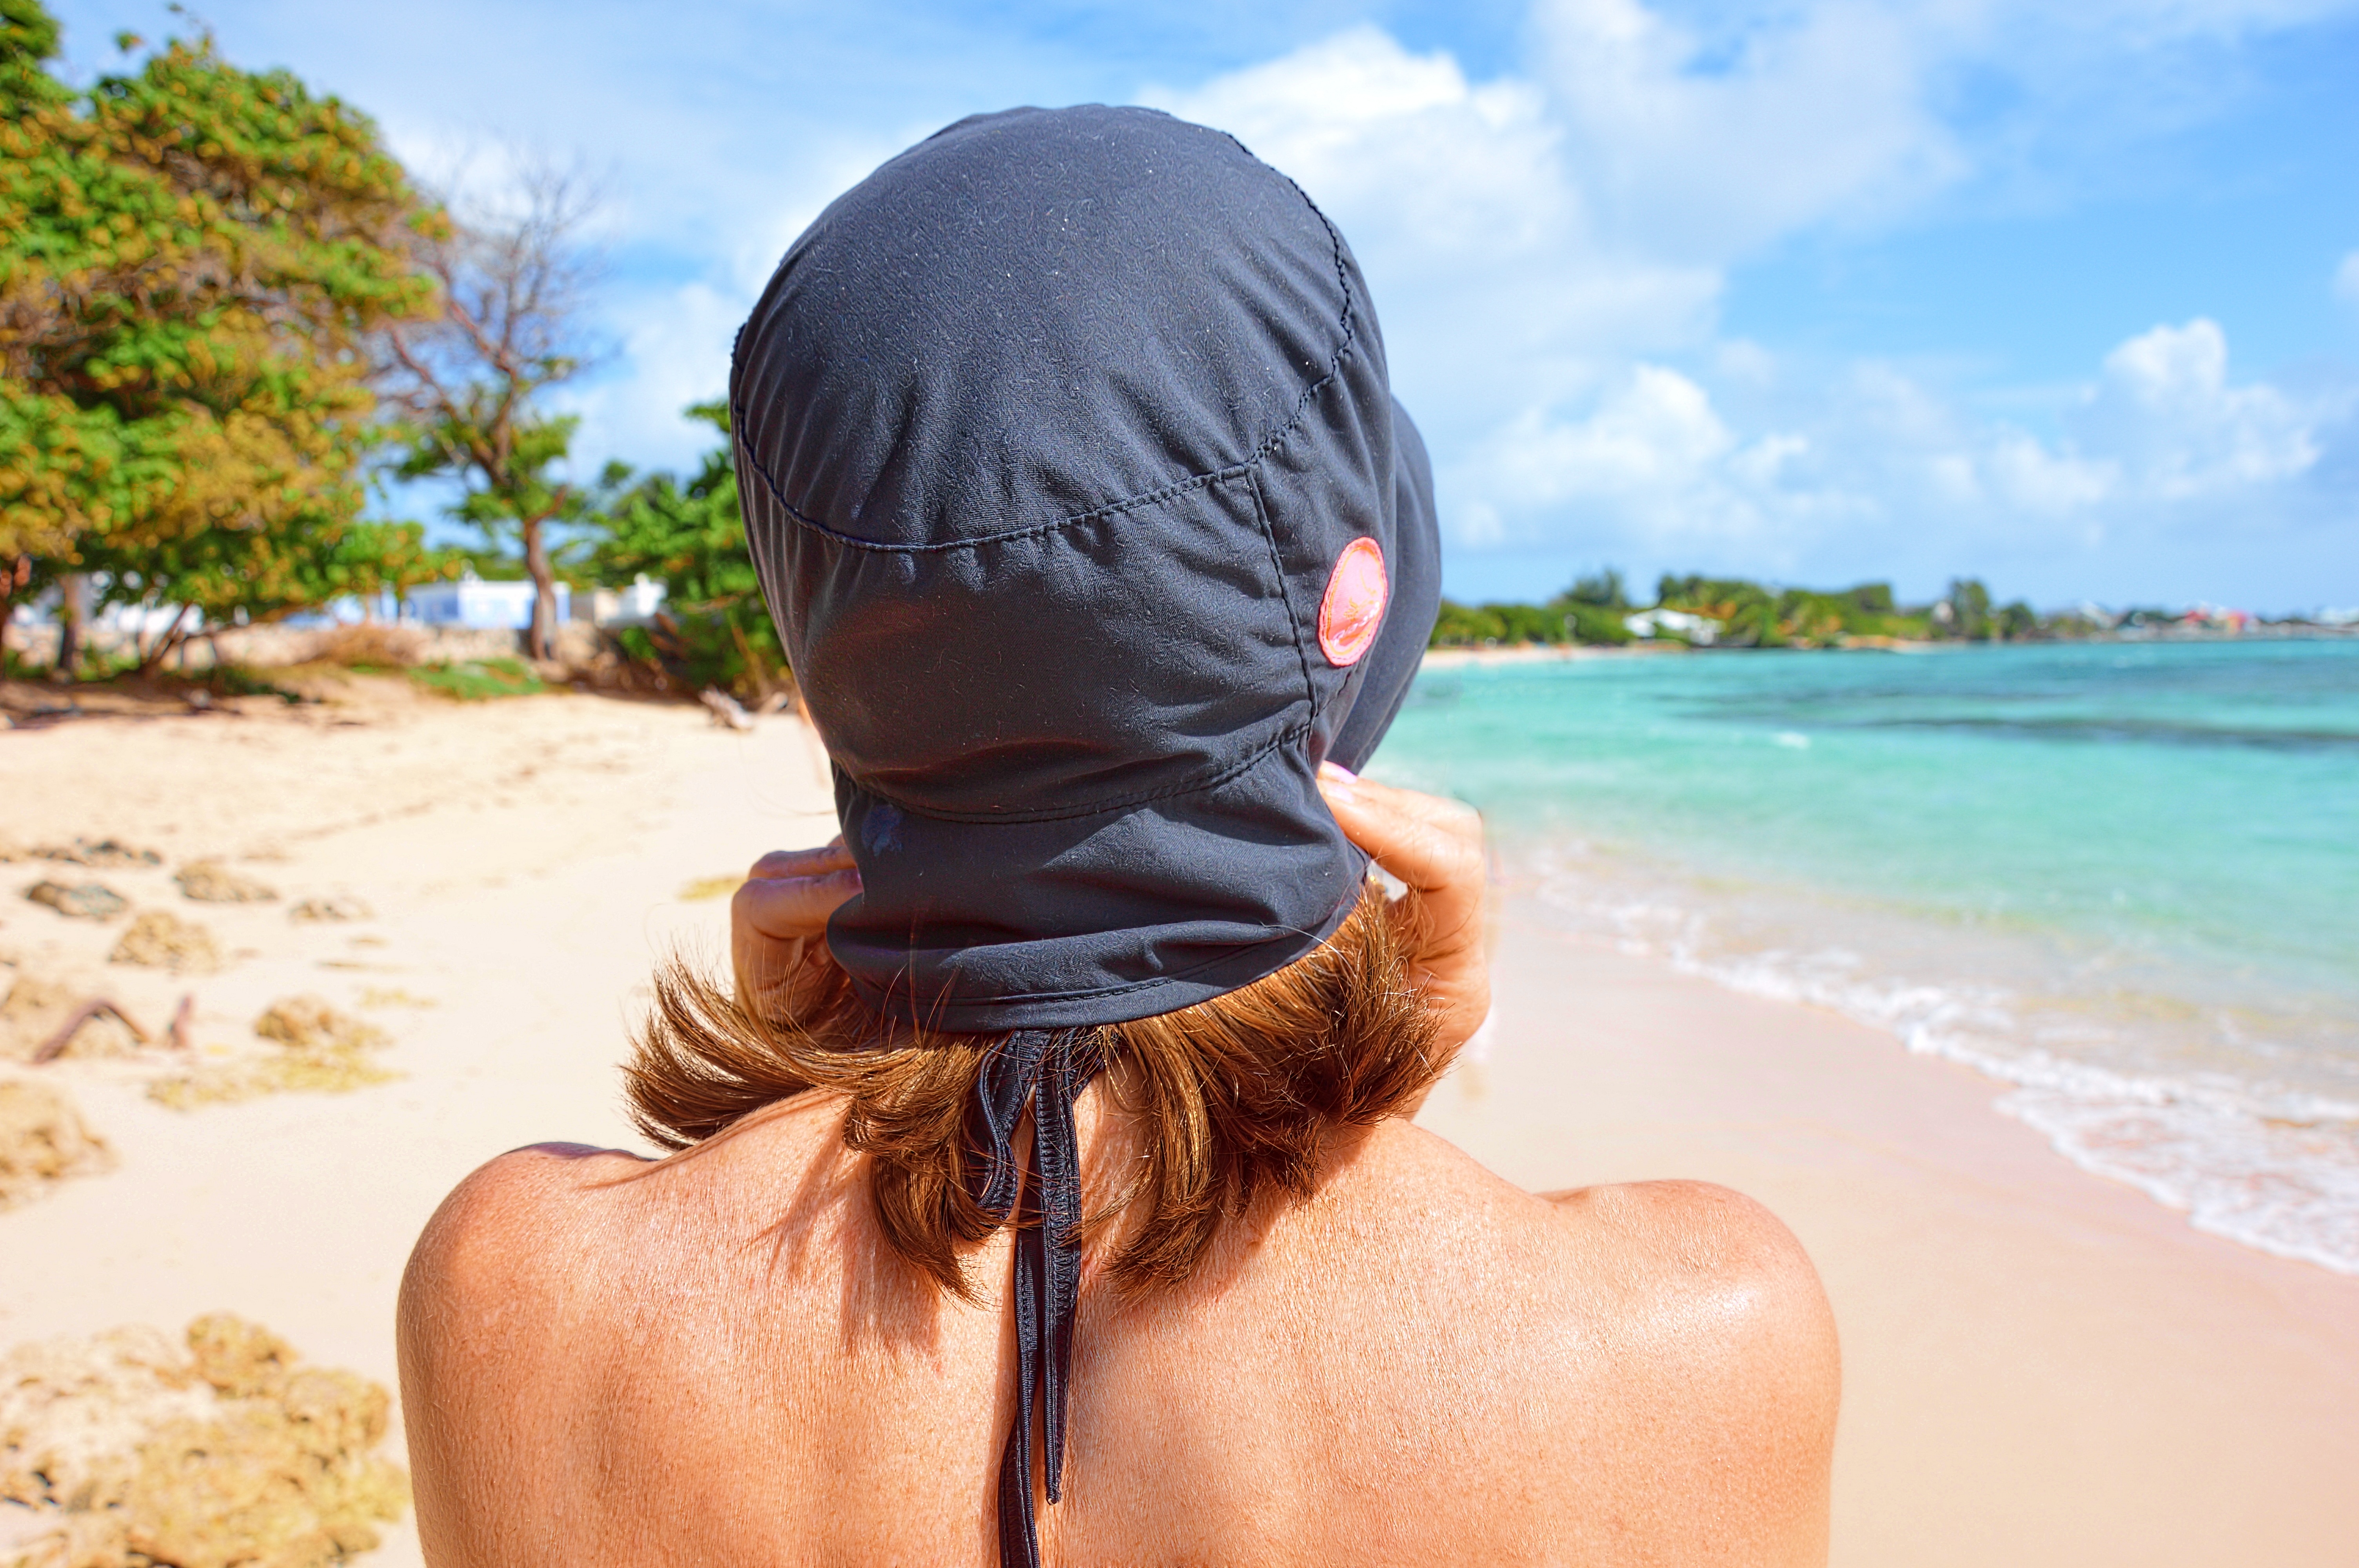
beach, sea, sand, ocean, vacation, leg, holiday, child, hat, human body, beauty, interaction, walk on the beach, sun tanning, physical fitness